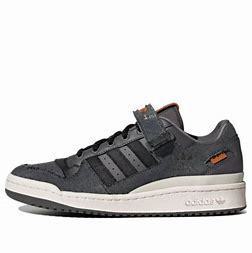
Brand: adidas
Model: Forum Skate